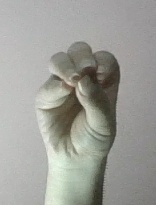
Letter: ha